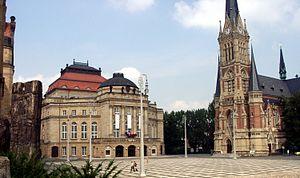
L’opéra de Chemnitz est une salle de spectacle située à Chemnitz.